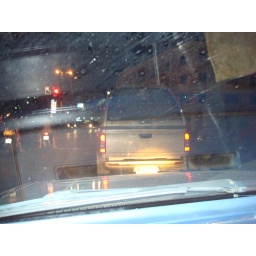
#2, plus dirty truck in front of us